Kenneth MacMillan

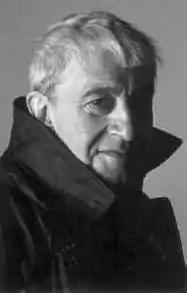
MacMillan towards the end of his life

Sir Kenneth MacMillan (11 December 192929 October 1992) was a British ballet dancer and choreographer who was artistic director of the Royal Ballet in London between 1970 and 1977, and its principal choreographer from 1977 until his death. Earlier he had served as director of ballet for the Deutsche Oper in Berlin. He was also associate director of the American Ballet Theatre from 1984 to 1989, and artistic associate of the Houston Ballet from 1989 to 1992.